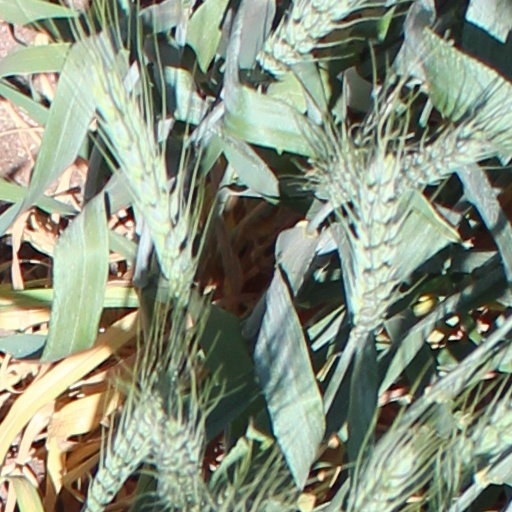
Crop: wheat